Kolbrún Halldórsdóttir

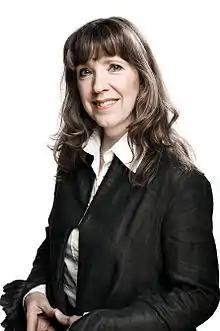

Kolbrún Halldórsdóttir (born 31 July 1955) is the chairman of BHM, the confederation of university graduates in Iceland.